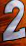
Number: 2